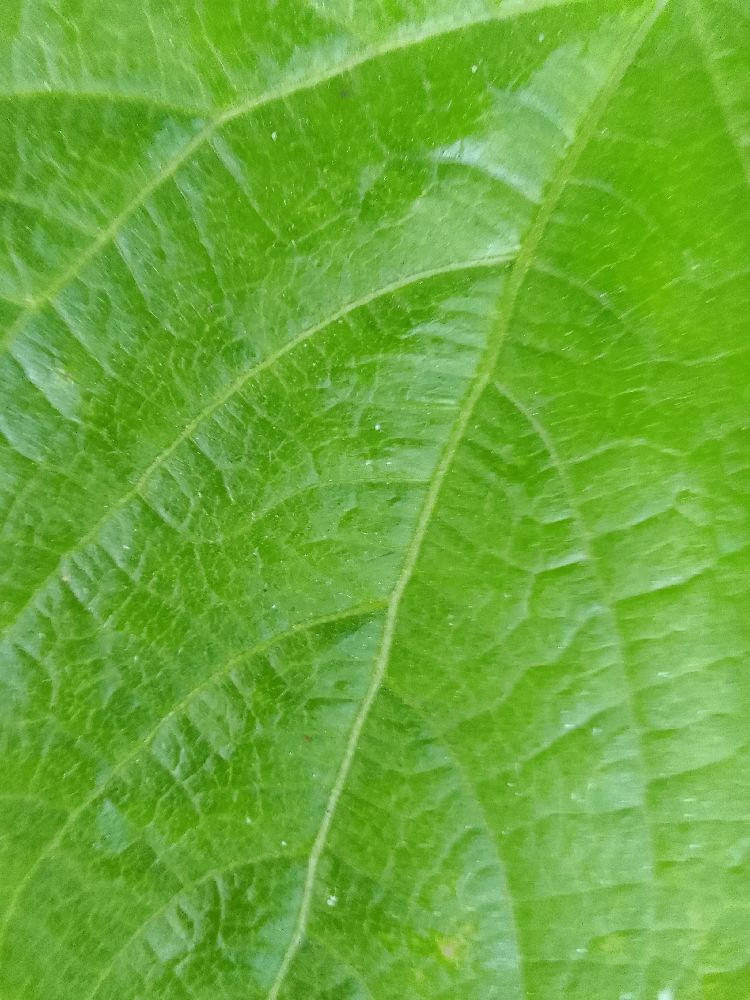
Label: healthy